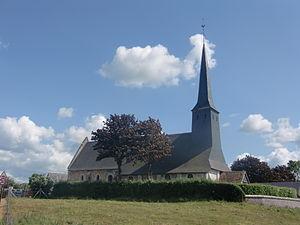
Église de la Sainte-Trinité à Bosc-Bénard-Crescy (Eure, Normandie, France)
Flancourt-Crescy-en-Roumois est une commune nouvelle française, constituée le 1ᵉʳ janvier 2016, située dans le département de l'Eure en région Normandie.
Bosc-Bénard-Crescy est une ancienne commune française, située dans le département de l'Eure en région Normandie, devenue le 1ᵉʳ janvier 2016 une commune déléguée au sein de la commune nouvelle de Flancourt-Crescy-en-Roumois.